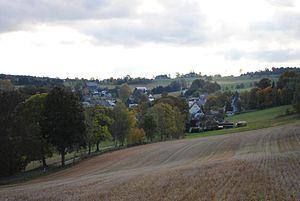
Eichigt est une commune de Saxe, située dans l'arrondissement du Vogtland, dans le district de Chemnitz.